Muqaddimah

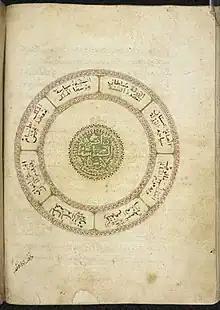
Aristotle's Circle of Justice in a 15th century manuscript of the "Muqaddimah".

Ibn Khaldun wrote the first version of the "Muqaddimah" in Qalʿat ibn Salama, where he secluded himself for almost four years after withdrawing from political life. It is the first of three parts of a project he worked on for almost thirty years: his "Kitab al-ʿIbar", a massive work of universal history filling seventeen volumes of 500 pages each in its modern edition. A draft of the "Muqaddimah" was completed in 1377. Manuscripts of the "Muqaddimah" copied in the lifetime of Ibn Khaldun are extant, and a number of them have autographed marginal notes or additions.